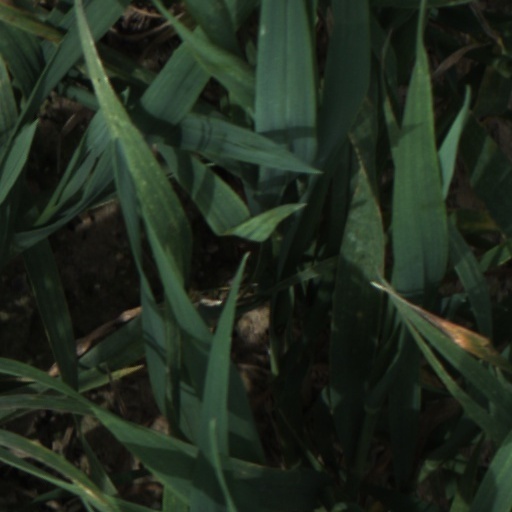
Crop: wheat